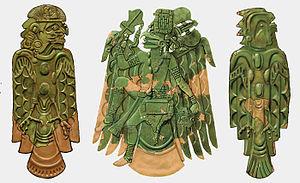
La civilisation du Mississippi s'est développée entre les IXᵉ et XVIIᵉ siècles, à l'est du fleuve Mississippi, sur le territoire actuel des États-Unis. Elle peut être rattachée à la culture des Mound Builders, car elle a produit de grands tertres funéraires. Cette civilisation a commencé à s'épanouir dans la vallée du Mississippi, d'où son nom. Il semble qu'elle ait complètement disparu avant l'arrivée des colons européens en Amérique du Nord.
La métallurgie dans l'Amérique précolombienne désigne l'extraction et la purification de métaux, la création d'alliages métalliques et la fabrication d'outils en métal en Amérique avant le premier voyage de Christophe Colomb en 1492.
Le Southeastern Ceremonial Complex ou Southern Cult est le nom donné à une culture funéraire qui couvre la majeure partie du sud-est de l’Amérique du Nord entre 1200 et 1650 environ. Son développement coïncide avec l'adoption de la culture du maïs et l'organisation de chefferies à niveau social complexes par la civilisation du Mississippi.